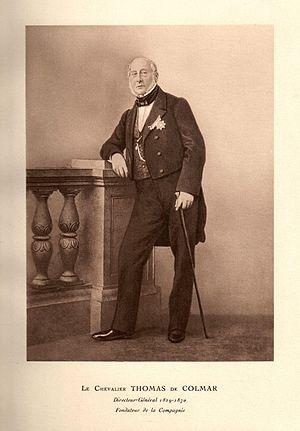
Dessin au crayon du chevalier Thomas de Colmar publié dans le livre célébrant le centenaire de la compagnie d'assurance ""Le Soleil"""
Charles Xavier Thomas de Colmar, né le 5 mai 1785 à Colmar et mort le 12 mars 1870 à Paris, chevalier d'Empire, fit progresser l’industrie des assurances par ses initiatives et fut également l'inventeur de la première machine à calculer industrielle : l’arithmomètre Thomas. Il fut chevalier de la Légion d'honneur et deviendra connu sous le nom de Thomas de Colmar.